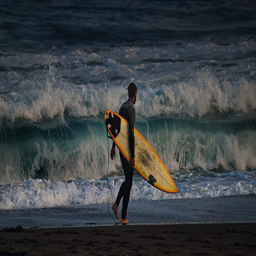
A guy walking next to the ocean holding a surfboard.
man with yellow surfboard and black surf suit
A man holding a surfboard is standing by the ocean.
A man with a surfboard is walking along the shore.
A man carries his surfboard amid the crashing waves.